Zeila

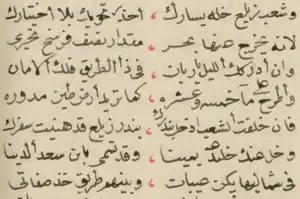
Ibn Majid's notes on Zeila and the Sa'ad ad-Din islands

By the years (1214–17), Ibn Said referred to both Zeila and Berbera. Zeila, as he tells us, was a wealthy city of considerable size and its inhabitants were completely Muslim. Ibn Said's description gives the impression that Berbera was of much more localized importance, mainly serving the immediate Somali hinterland while Zeila was clearly serving more extensive areas. But there is no doubt that Zeila was also predominantly Somali, and Al-Dimashqi, another thirteen-century Arab writer, gives the city name its Somali name Awdal (Adal), still known among the local Somali. By the fourteen century, the significance of this Somali port for the Ethiopian interior increased so much so that all the Muslim communities established along the trade routes into central and south-eastern Ethiopia were commonly known in Egypt and Syria by the collective term of "the country of Zeila."